Small Voices

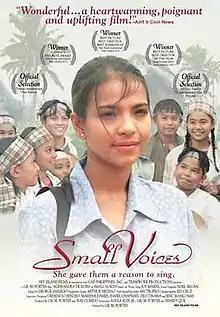
Theatrical release poster

Small Voices or Mga Munting Tinig is a 2002 Filipino drama film directed by Gil Portes and Adolfo Alix, Jr. The film set in a public school won 11 awards and was nominated for 11 other including Gawad Urian Awards. It is the first out of seven Filipino films (along with "Mallari", "Under Parallel Skies", "Uninvited", "Ex Ex Lovers", "" and "P77") to be released by Warner Bros. Pictures.